Sky position (RA, Dec in degrees): 340.672, -0.05794
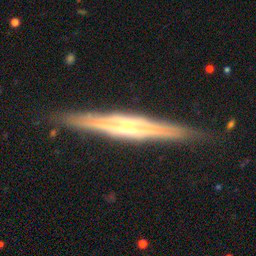
Galaxy morphology: Edge-on Galaxies with Bulge